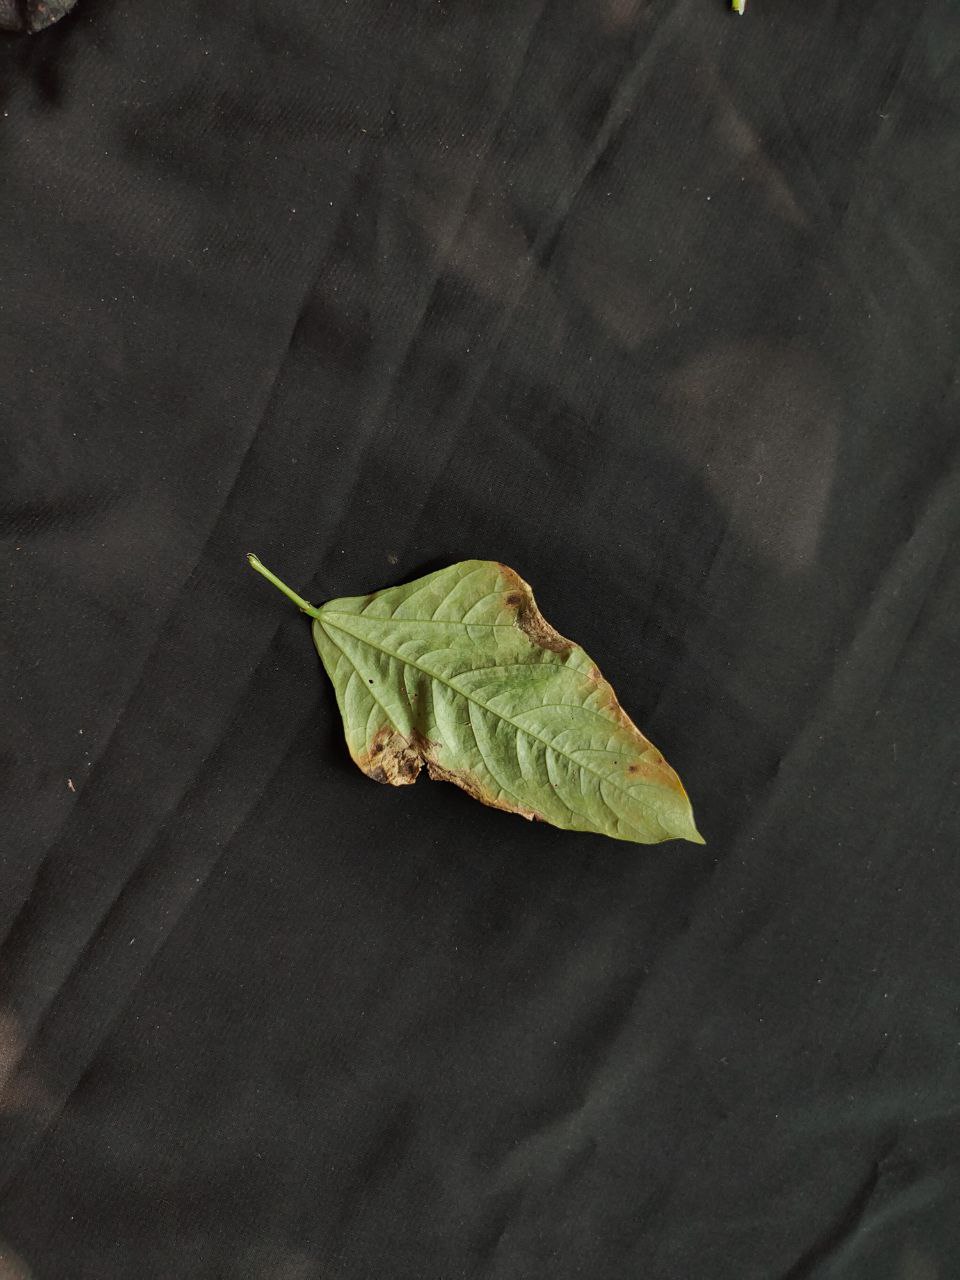
Crop: cowpea
Leaf condition: Bacterial wilt